Damilola Ogunbiyi

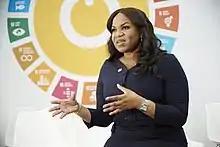
Damilola Ogunbiyi speaking at COP26 in Glasgow, November 2021

She is the Chief Executive Officer of Sustainable Energy for All and the Special Representative of the Secretary-General for Sustainable Energy for All. She is Co-Chair of UN-Energy. She argues that nearly 90% of the 675 million people who live without electricity and in the Global South. She wants to see this all changed by 2030.